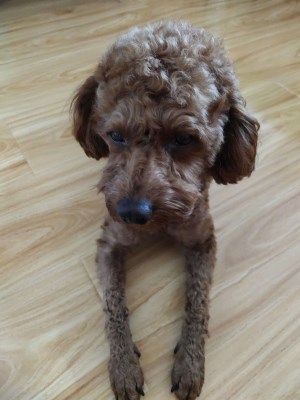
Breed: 7449-n000128-teddy